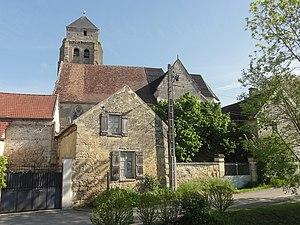
Église Saint-Martin de Feigneux - voir titre.
L'église Saint-Martin est une église catholique paroissiale située à Feigneux, dans le département de l'Oise, en France. Sa partie la plus ancienne, la façade occidentale de la nef, remonte au premier quart du XIIᵉ siècle. Le reste de la nef n'est pas visible depuis l'extérieur. Les trois voûtes de la nef datent de 1641, et l'espace intérieur affiche le style de la Renaissance. Le sanctuaire primitif a été complètement démoli à la fin du XIIᵉ siècle et remplacé par le chœur gothique actuel, qui se compose d'une travée droite et d'une abside à pans coupés. Avant la fin même de la guerre de Cent Ans, l'église fut agrandie par l'adjonction d'un croisillon et d'un bas-côté du côté nord. La première travée de ce bas-côté est la base du clocher, qui a dû être entamé à la même époque. Environ un siècle plus tard, un croisillon et un bas-côté furent ajoutés au sud. Seul le croisillon fut voûté dans un premier temps. L'inscription sur un vitrail aujourd'hui disparu renseignait la date de 1537. En 1646, deux ans avant la Fronde, le clocher fut exhaussé par la construction d'une chambre de guet avec cheminée.